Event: Ecuador Earthquake
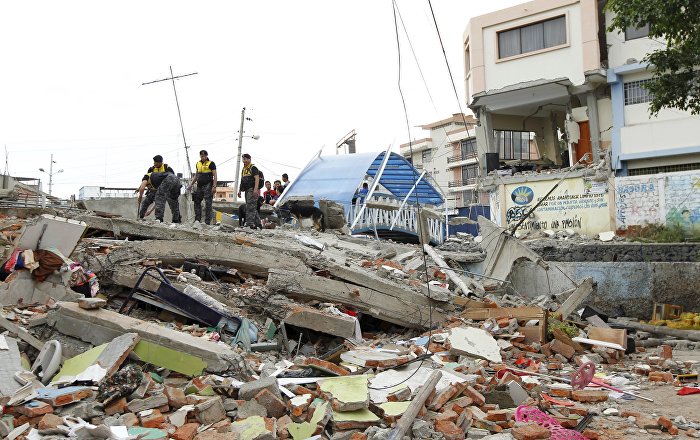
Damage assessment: damage